Tay Bridge

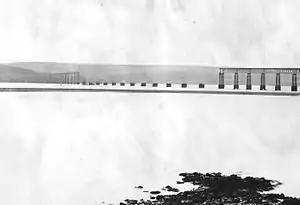
Tay bridge following the collapse

Like all UK rail lines, the Tay Bridge was subject to a Board of Trade inspection before it could carry passenger trains. The inspection was conducted 25–27 February 1878 by Major General Hutchinson of the Railway Inspectorate, who measured the deflection of the bridge girders under a distributed load of 1.5 tons per foot (5 t/m) due to heavy locomotives, travelling at up to , as less than . He reported that "these results are in my opinion to be regarded as satisfactory. The lateral oscillation [roughly, rhythmic side-to-side movement], as observed by the theodolite when the engines ran over at speed, was slight and the structure overall showed great stiffness".